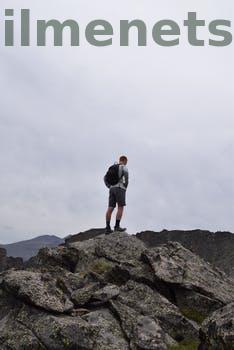
Label: Watermark